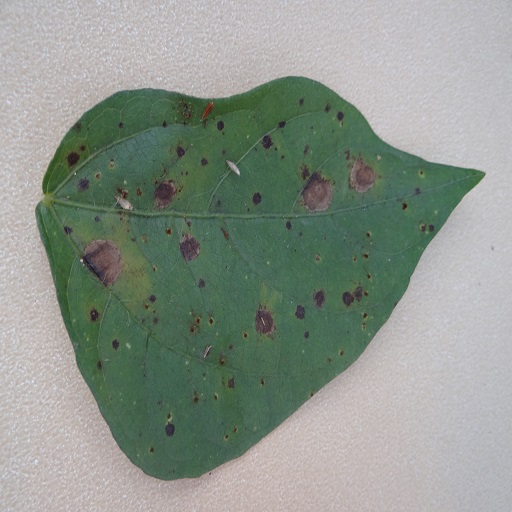
Label: Anthracnose